Latin jazz

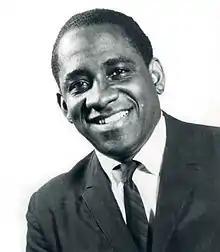
Mongo Santamaria, 1969

Mario Bauzá developed the 3-2 / 2-3 clave concept and terminology. A chord progression can begin on either side of clave. When the progression begins on the three-side, the song or song section is said to be in 3–2 clave. When the chord progression begins on the two-side, it is in 2–3 clave. In North America, salsa and Latin jazz charts commonly represent clave in two measures of cut-time (2/2); this is most likely the influence of jazz conventions. When clave is written in two measures (above) changing from one clave sequence to the other is a matter of reversing the order of the measures.